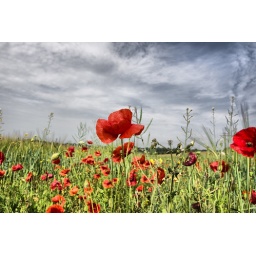
Image of some red poppies in a field